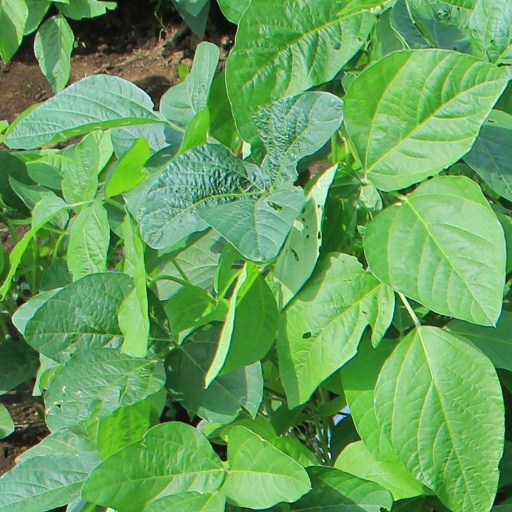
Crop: soybean